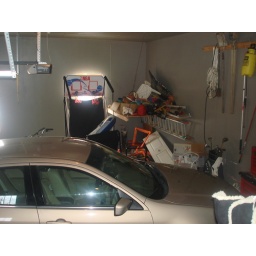
two windows in garage. one to left of picture and the other behind basket ball thingy. and one shelf there.